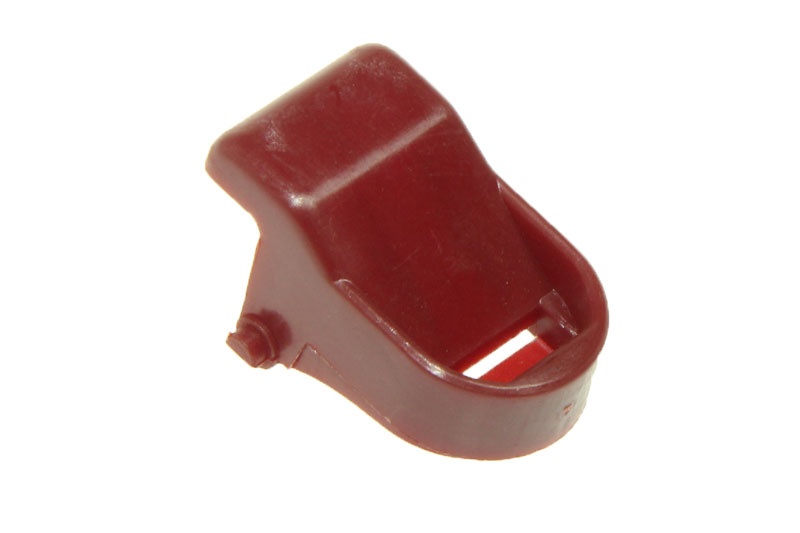
Delonghi BARBEQUE HOOK- 535034 [No Longer Available]
Leadtime: 5-10 days Suits: 0126150001 BQ 50 GRIGLIATUTTO BARBY-Q IT DE'LONGHI 0126150002 BQ 50 GRIGLIATUTTO BARBY-Q INT DE'LONGHI 0126155001 BQ 55 GRIGLIATUTTO BARBY-Q INT DE'LONGHI 0126158009 BQ 58 GRIGLIATUTTO BARBY-Q SA, INT DE'LONGHI 0126178006 BQ 78 GRIGLIATUTTO BARBY-Q SA, INT DE'LONGHI 0126188004 BQ 88.0 GRIGLIATUTTO BARBY-Q SA, INT DE'LONGHI 0126189000 BQ 89.0 GRIGLIATUTTO BARBY-Q SA, INT DE'LONGHI 0126188005 BQ 88.0 CH DE'LONGHI 0126155006 BQ 55 SA DE'LONGHI 0126155007 BQ 55 CL DE'LONGHI 0126155003 GRIGLIATUTTO BARBY-Q BQ 55 DE DE'LONGHI 0126157004 GRIGLIATUTTO BARBY-Q BQ 57 BR DE'LONGHI 0126157002 GRIGLIATUTTO BARBY-Q BQ 57 BR DE'LONGHI 0126157005 GRIGLIATUTTO BARBY-Q BQ57 127V SA DE'LONGHI 0126158007 GRIGLIATUTTO BARBY-Q BQ 58 GR DE'LONGHI 0126158006 GRIGLIATUTTO BARBY-Q BQ 58 KR DE'LONGHI 0126178004 GRIGLIATUTTO BARBY-Q BQ 78 GR DE'LONGHI 0126188002 GRIGLIATUTTO BARBY-Q BQ 88C CA, US DE'LONGHI 0126158011 RODEO BQ58 GR DE'LONGHI 0126158012 BQ58(T) AT, INT DE'LONGHI 0126155008 BQ55 AT, INT DE'LONGHI 0126155009 BQ55 (plugUK) SA DE'LONGHI 0126158014 BQ58 KR DE'LONGHI 0126158013 BQ58 GCC DE'LONGHI 0126155010 BQ55 CL DE'LONGHI 0126178003 GRIGLIATUTTO BARBY-Q BQ 78 CL DE'LONGHI 0126178007 RODEO BQ78(T) GR DE'LONGHI 0126178008 BQ78(T) AT, INT, TR DE'LONGHI 0126178009 BQ78 GCC DE'LONGHI
Brand: Delonghi
Category: Home & Garden > Kitchen & Dining > Kitchen Appliance Accessories > Coffee Maker & Espresso Machine Accessories